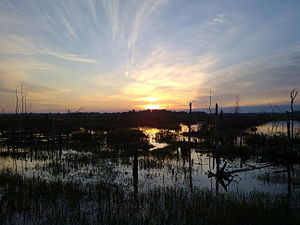
Naturen i Rusland / Vådområder
Sitniki reservatet, Europæisk Rusland
Ruslands natur, der strækker sig over 11 tidszoner, er domineret af 4 primære naturtyper